Music of Bangladesh

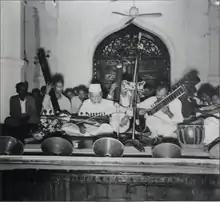
Ustad Alauddin Khan (centre), one of the greatest maestros of South Asian classical music, performing with his ensemble at Curzon Hall in Dhaka, 1955

Bangladeshi classical music is based on modes called "ragas". In composing these songs, the melodies of north Indian "dingading" ragas are used. As far as the "Charyagiti" (9th century), ragas have been used in Bengali music. Jaydev’s Gitagovindam, Padavali Kirtan, Mangal Giti, Shyamasangit, Tappa, Brahma Sangeet and Tagore songs have been inspired by Ragas. The use of north Indian ragas in Bangla songs began in 18th century. This trend gathered momentum during the 19th and 20th centuries. The pioneers of these trend were Ramnidhi Gupta, Kali Mirza, Raghunath Roy and the founder of the Bishnupur Gharana, Ramshanker Bhattacharya. Nawab of Lakhnau, Wajid Ali Shah played an important role in this trend. He was dethroned by the British Empire in 1856 and banished to Metiaburuz, Kolkata. During his 30-year exile, he patronized music, specially dhrupad, tappa, thumri and kheyal. And, thus made a lasting impact on Bangladeshi music. All traditional Bengali music tend to be based on various variations of Hindustani Classical Music. Rabindranath Tagore had a deep appreciation for north Indian ragas, successfully introduced ragas in his songs. He was followed by Dwijendralal Roy, Rajanikanta Sen and Atulprasad Sen.